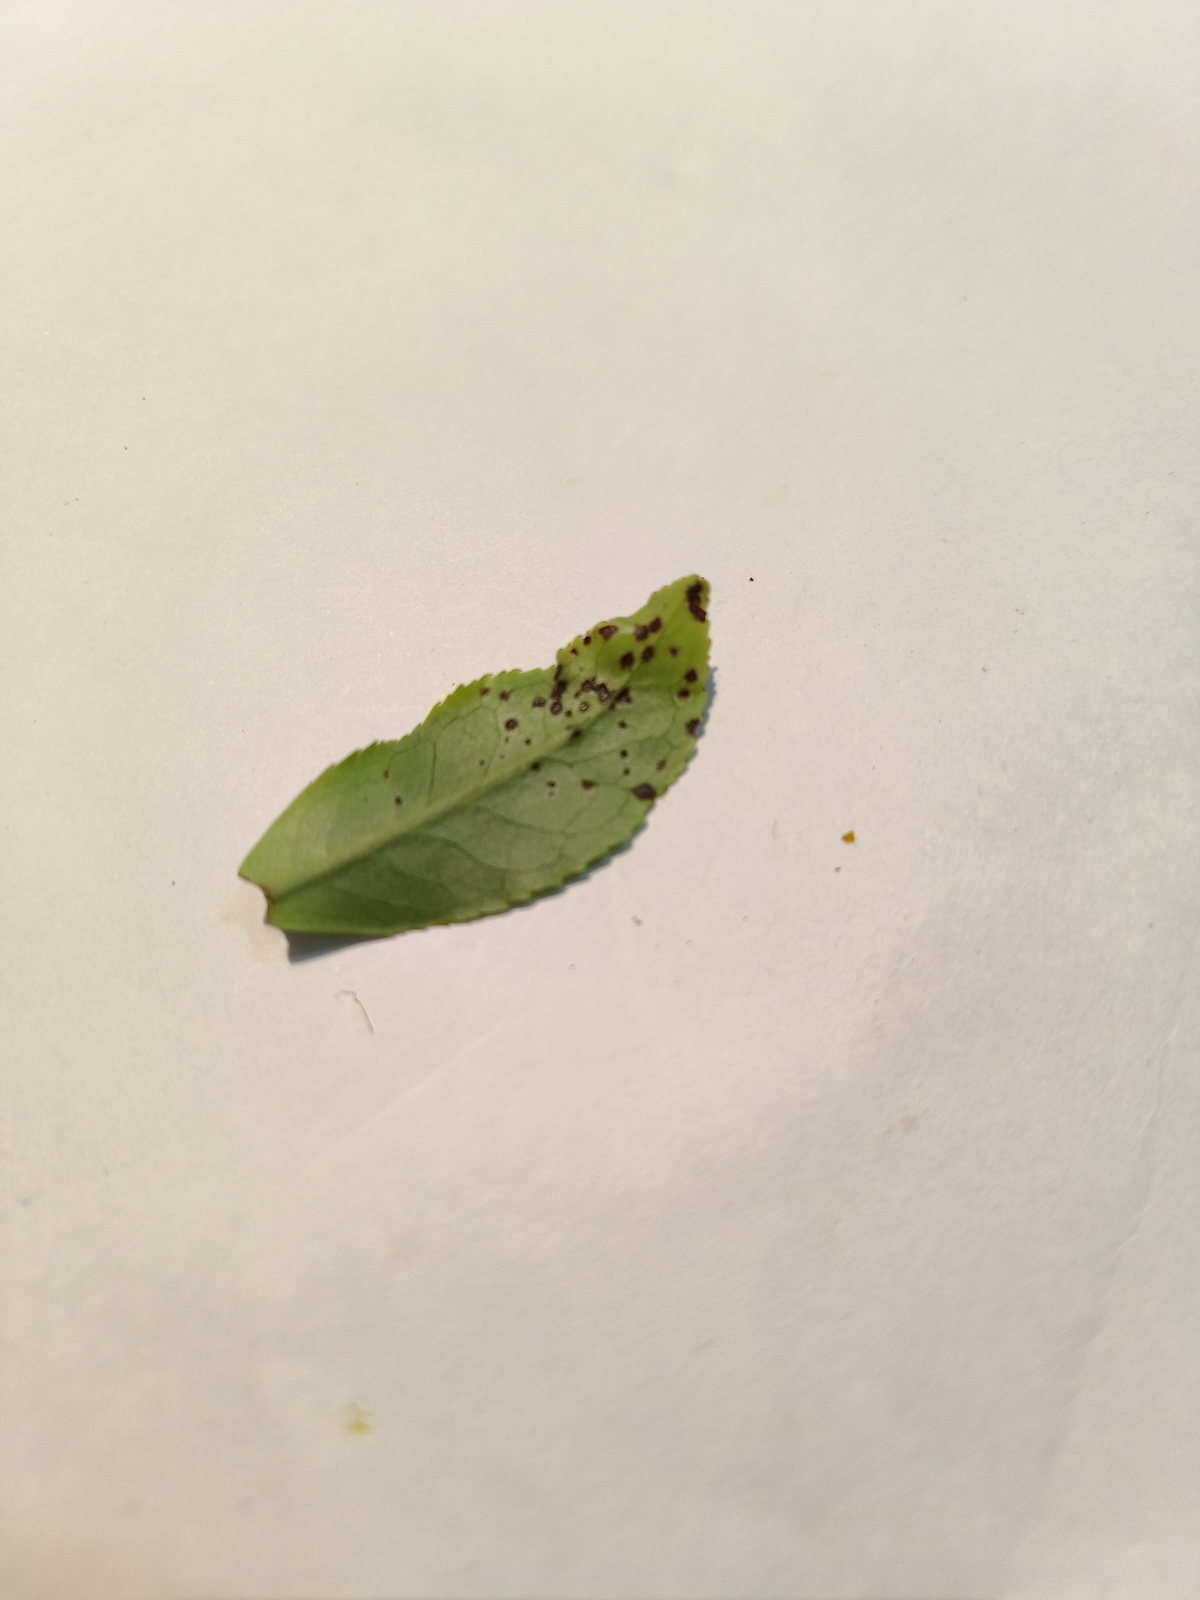
Label: Helopeltis